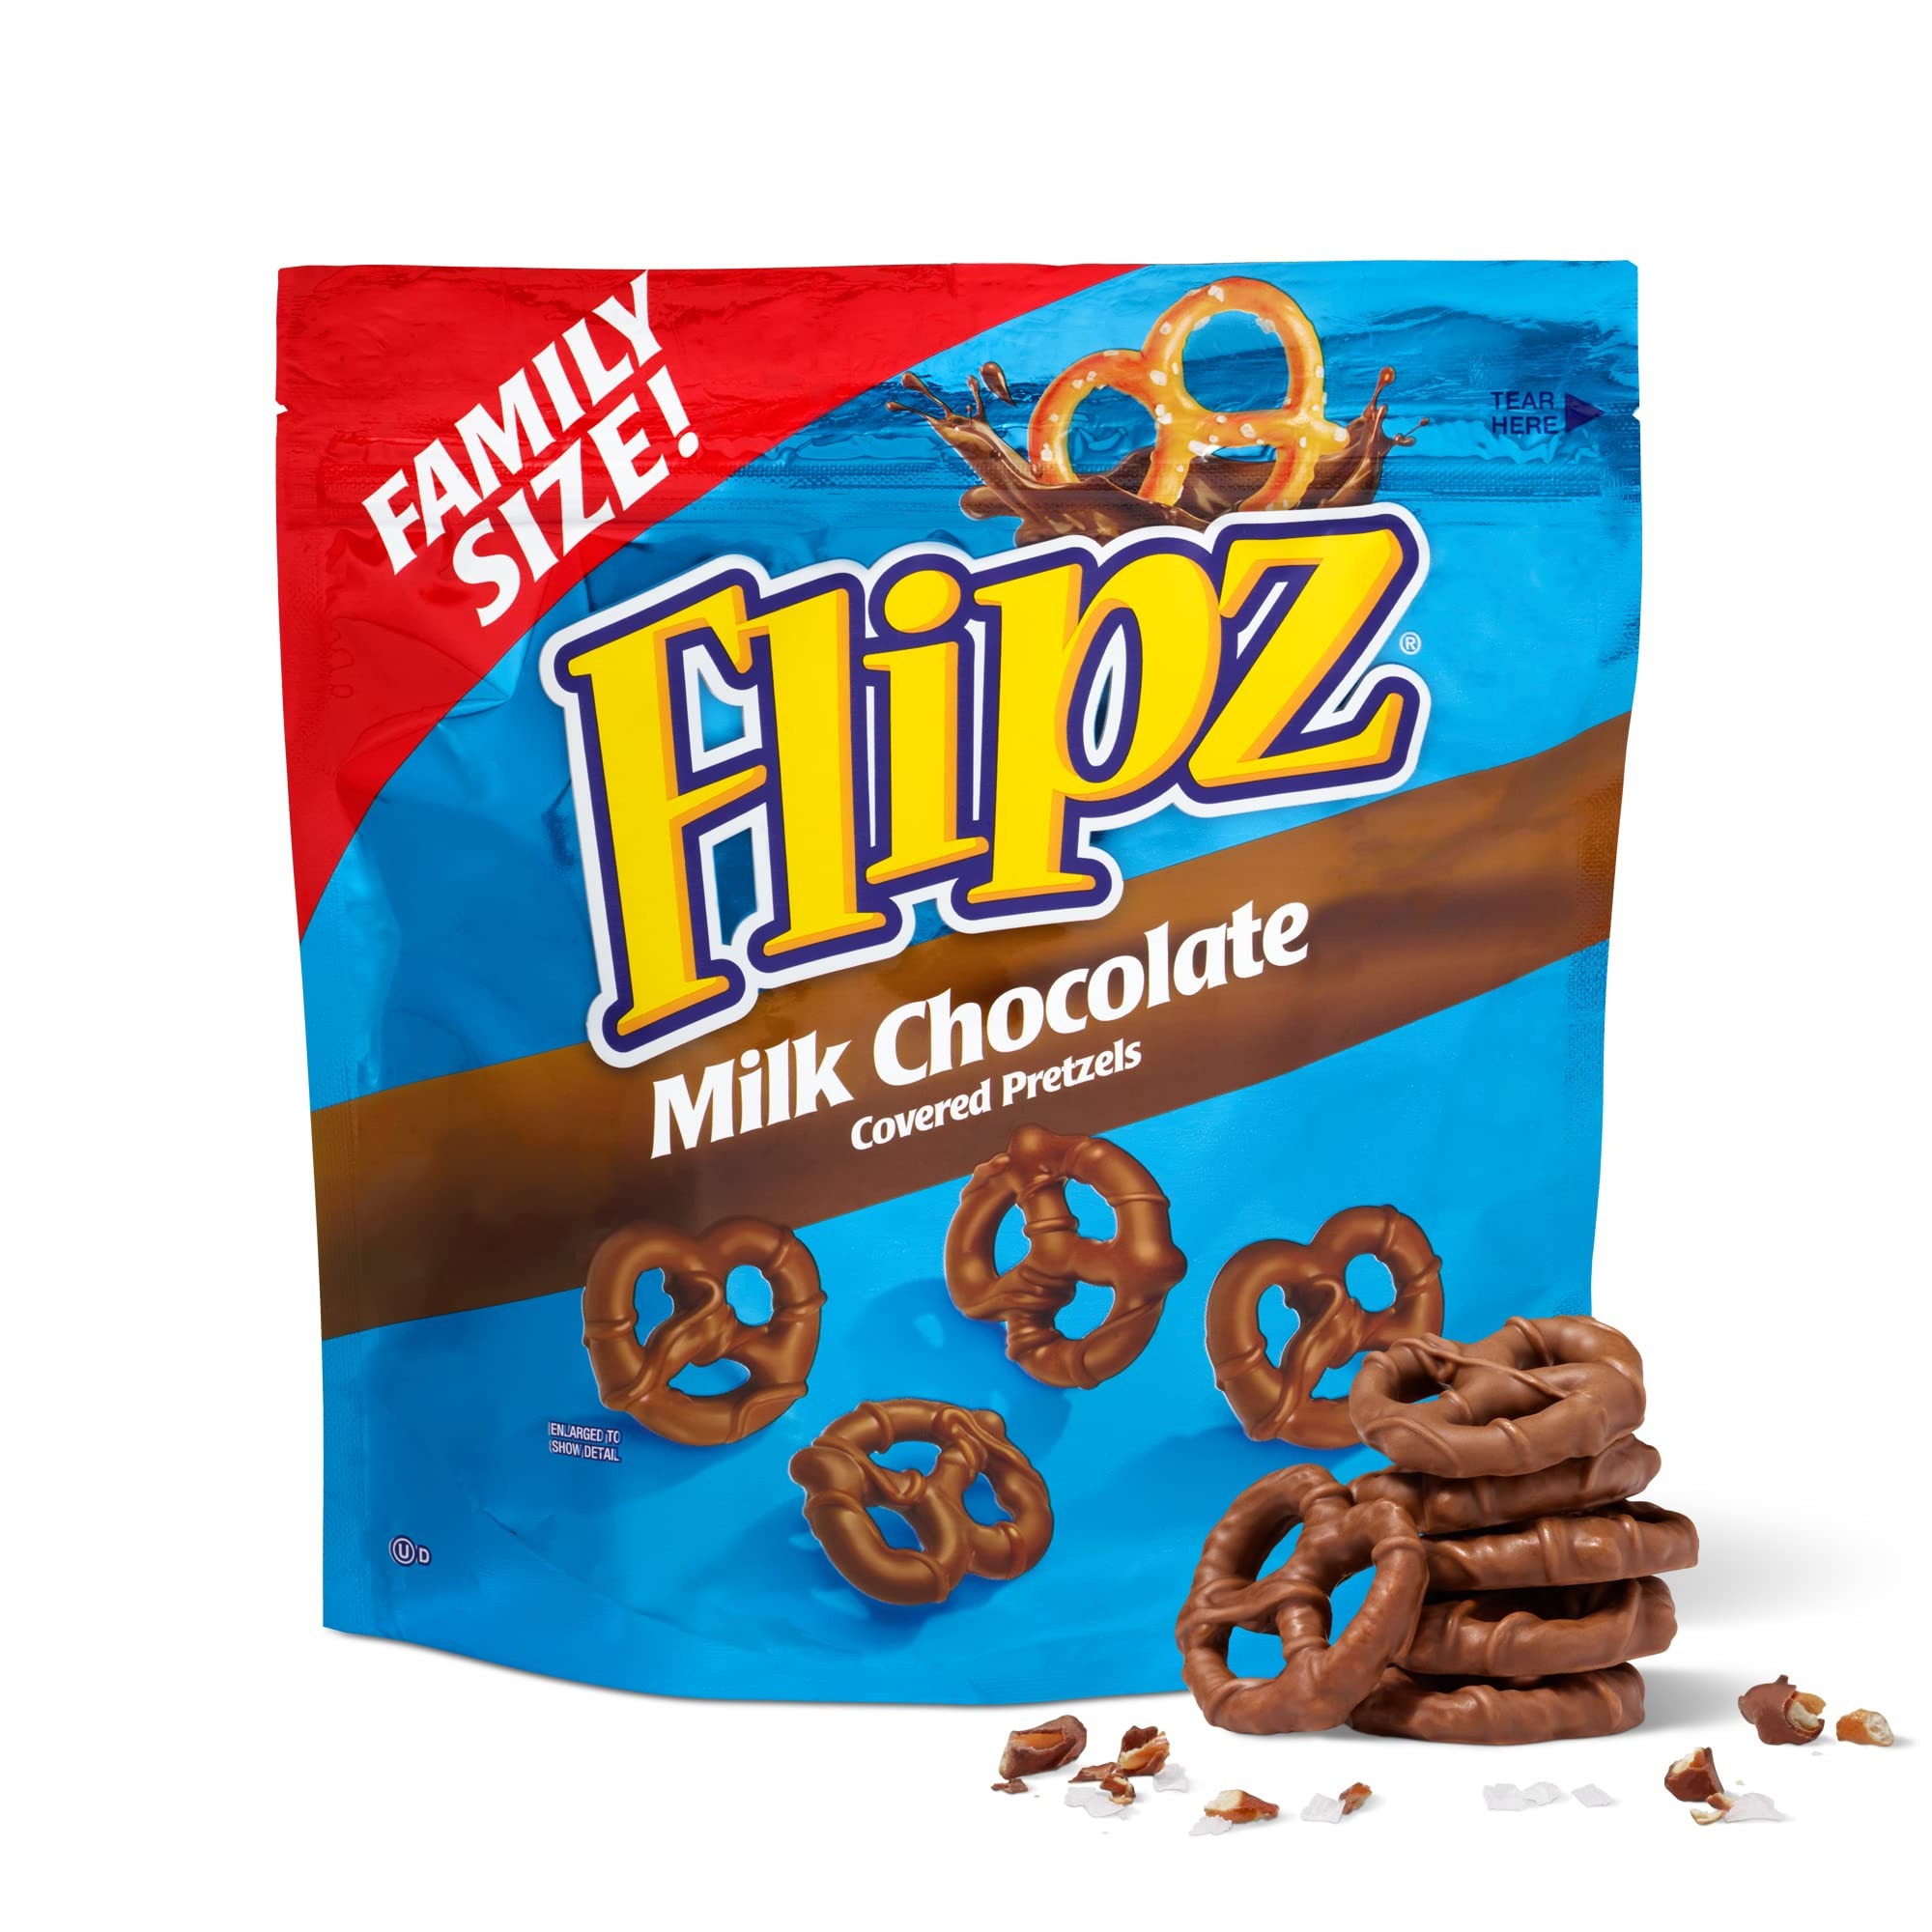
Item Name: Flipz Milk Chocolate Covered Pretzels, Family Size (15 Ounce, Pack of 6), Perfect Sweet, Salty, & Crunchy Snack For Adults And Kids
Bullet Point 1: MILK CHOCOLATE COVERED PRETZELS: Rich milk chocolate combined with salty, crunchy, oven baked pretzels makes Flipz Milk Chocolate a snacking staple and favorite for all occasions
Bullet Point 2: AN IRRESISTIBLE SNACK: Each resealable bag contains the perfect balance of sweet, salty and crunchy that is known from Flipz; guaranteed to satisfy your cravings
Bullet Point 3: THE PERFECT ANYTIME SNACK: Fill up the pantry, your work bag, lunch box, and that secret snack drawer with a snack the whole family will enjoy; They're a great snack for movie night, game night, pizza night, or any night
Bullet Point 4: Z MARKS THE SPOT: Momz, dadz, and kidz all love Flipz; With just the right combination of crunchy, sweet and salty flavorz, the only thing more fun than putting z where it doesn’t belong is eating Flipz
Bullet Point 5: TRY THEM ALL: Flipz come in a variety of delectable, salty sweet flavors: Milk Chocolate, White Fudge, Dark Chocolate. Try them all and find your favorite!
Product Description: Boost your mood with Flipz Milk Chocolate Covered Pretzels. Flipz gives you the eating experience you’re dying for with complete satisfaction from all cravings crushed. From the aroma of milk chocolate that bursts when you first open the bag, to the perfect balance of a chocolatey bite, a crunchy snap, and a salty endnote. Our rich milk chocolate combined with salty, crunchy, oven baked pretzels stimulates taste receptors and lifts your mood. Flipz the Switch with Flipz Milk Chocolate Covered Pretzels, a truly distinct, uplifting experience with every bite - you won’t be able to resist.
Value: 90.0
Unit: Ounce

Price: 11.505